History of Chianti

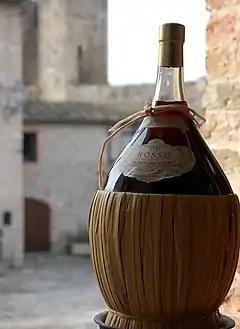
Chianti was commonly associated with the straw basket enclosed bottle known as a "fiasco" in the late 20th century.

The history of Chianti dates back to at least the 13th century with the earliest incarnations of Chianti as a white wine. Today this Tuscan wine is one of Italy's most well known and recognizable wines. In the Middle Ages, the villages of Gaiole, Castellina and Radda located near Florence formed as a "Lega del Chianti" (League of Chianti) creating an area that would become the spiritual and historical "heart" of the Chianti region and today is located within the Chianti Classico "Denominazione di Origine Controllata e Garantita" (DOCG). As the wines of Chianti grew in popularity other villages in Tuscany wanted their lands to be called Chianti. The boundaries of the region have seen many expansions and sub-divisions over the centuries. The variable "terroir" of these different macroclimates contributed to diverging range of quality on the market and by the late 20th century consumer perception of Chianti was often associated with basic mass-market Chianti sold in a squat bottle enclosed in a straw basket, called "fiasco".